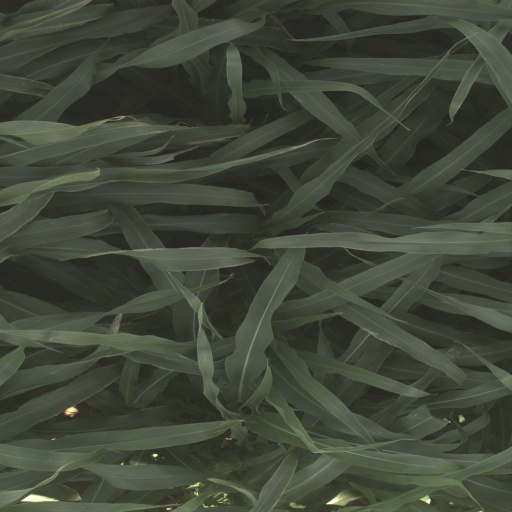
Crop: sorghum